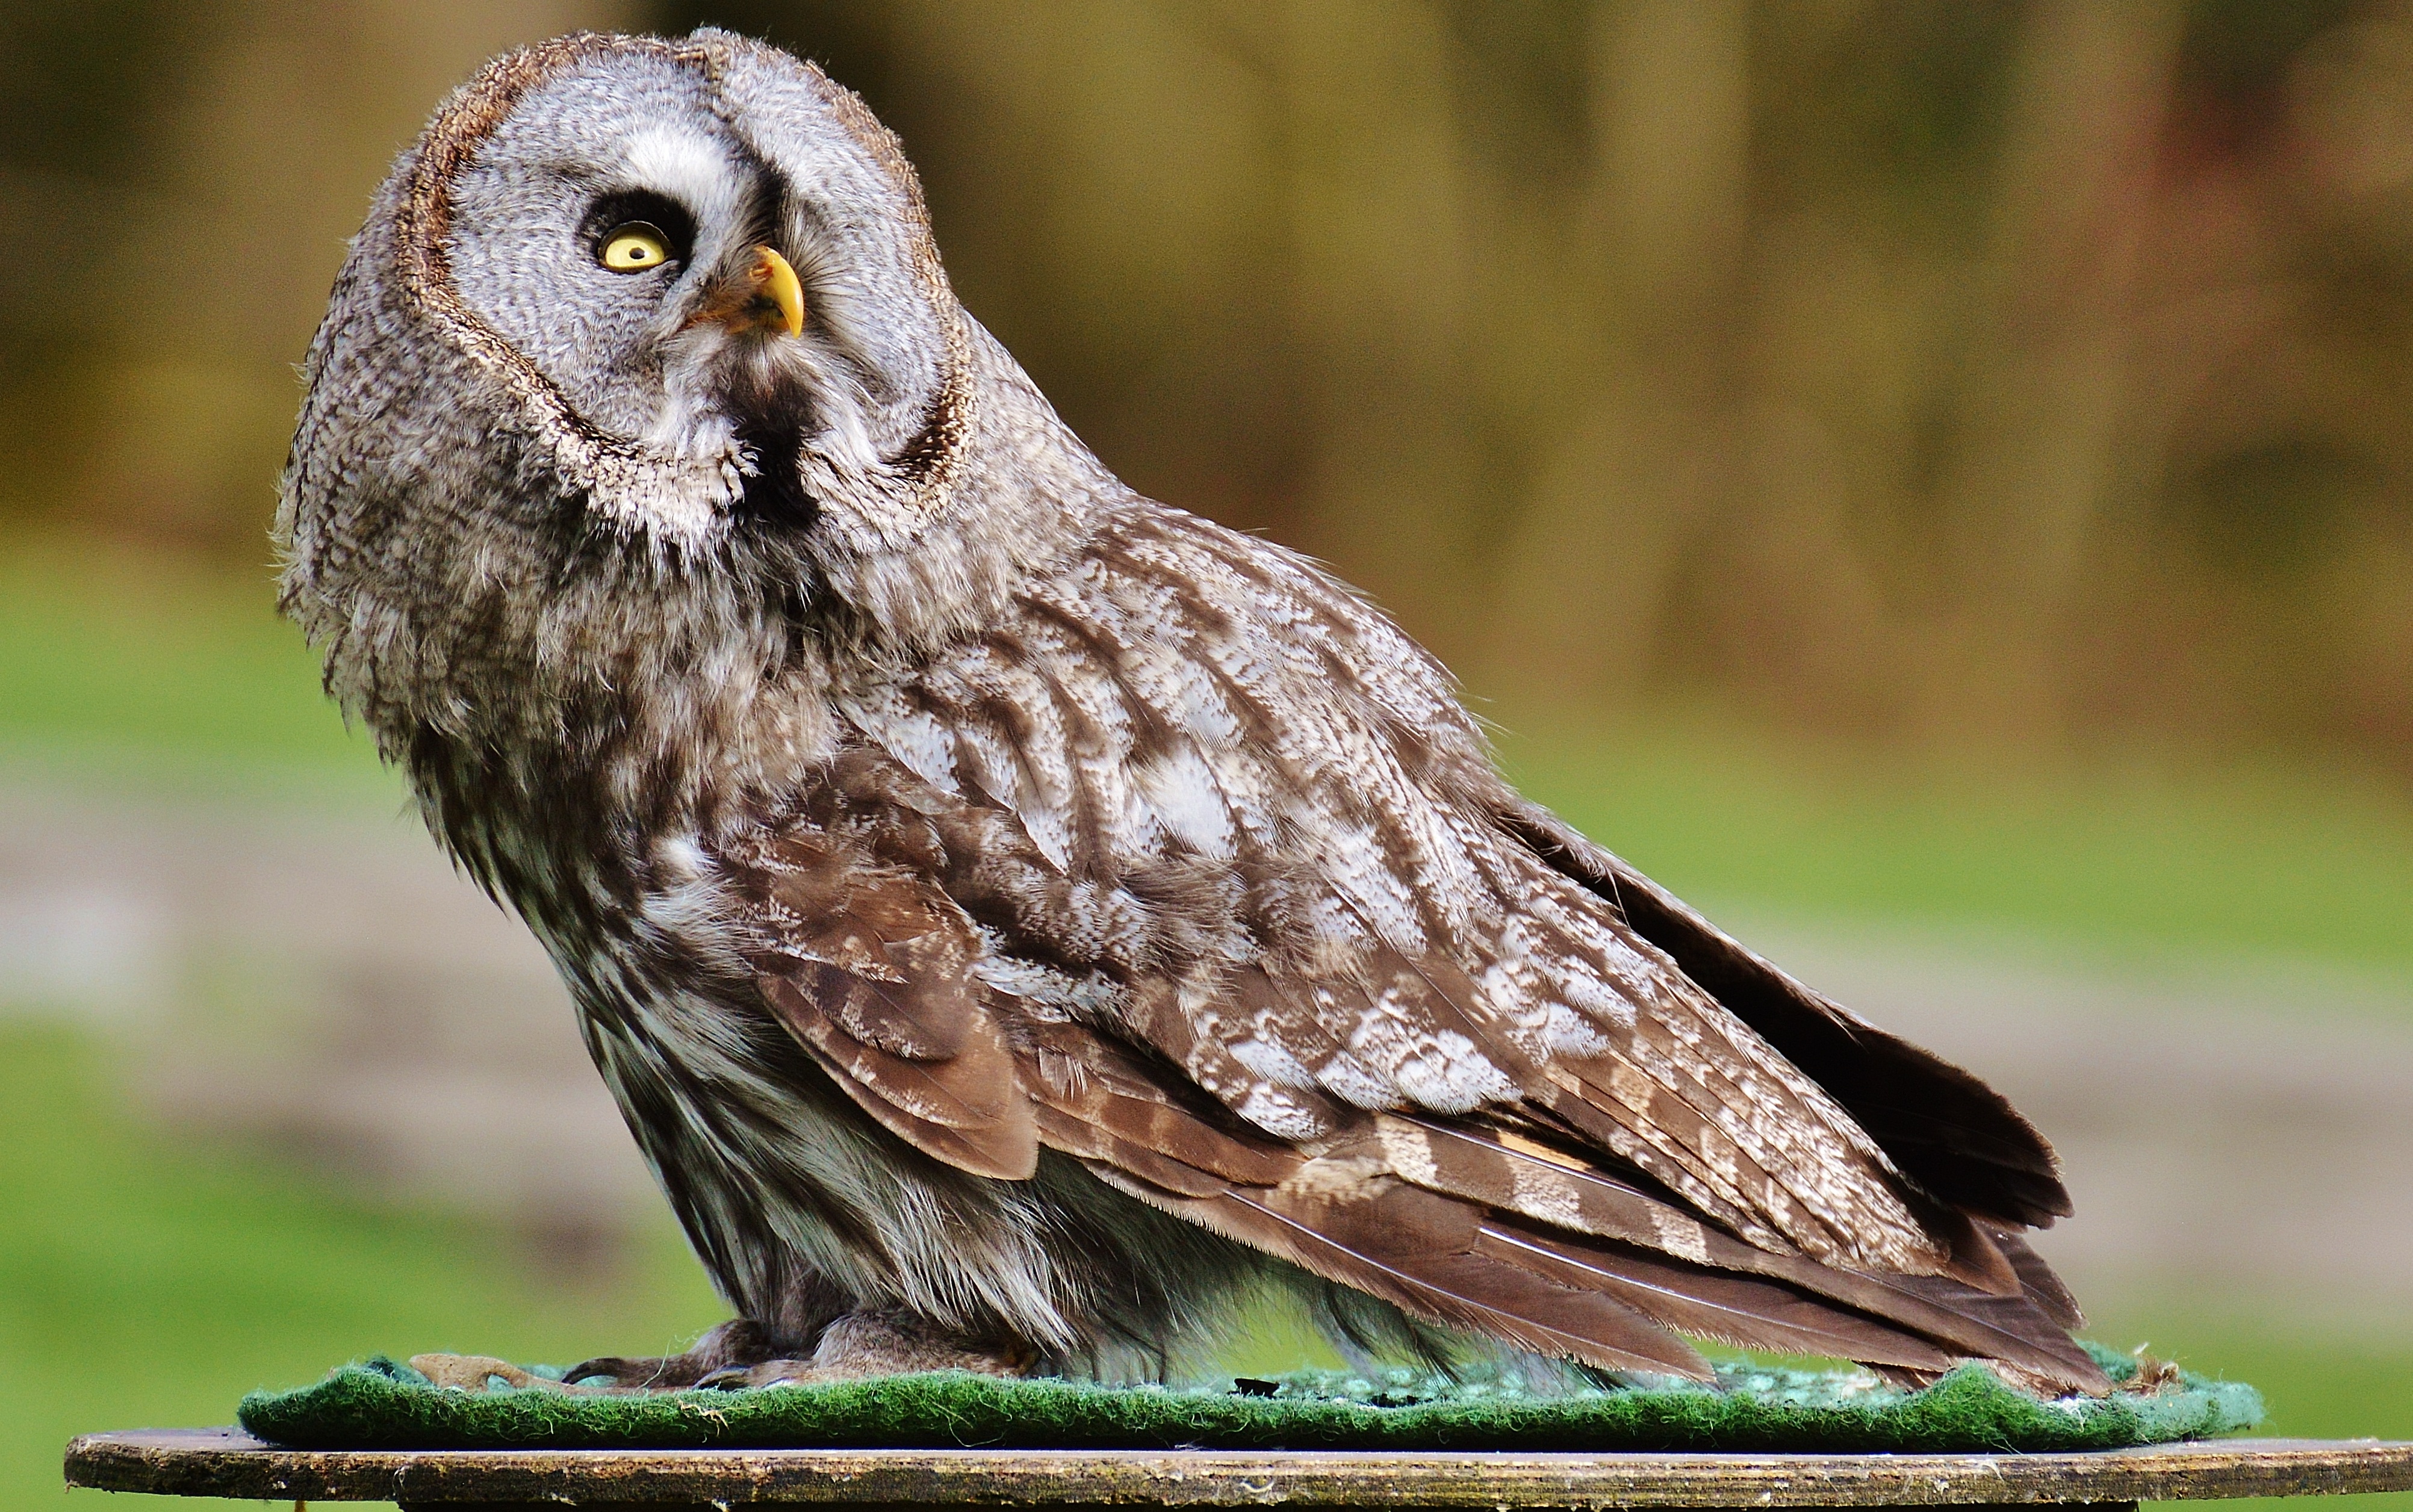
nature, bird, wing, cute, fly, wildlife, beak, owl, feather, fauna, plumage, bird of prey, animals, head, vertebrate, bill, wild bird, falcon, animal world, wildlife photography, buzzard, eagle owl, great grey owl, wildpark poing, accipitriformes